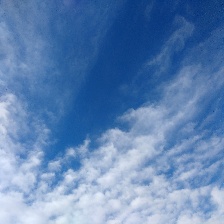
Cloud type: Cirroculumulus